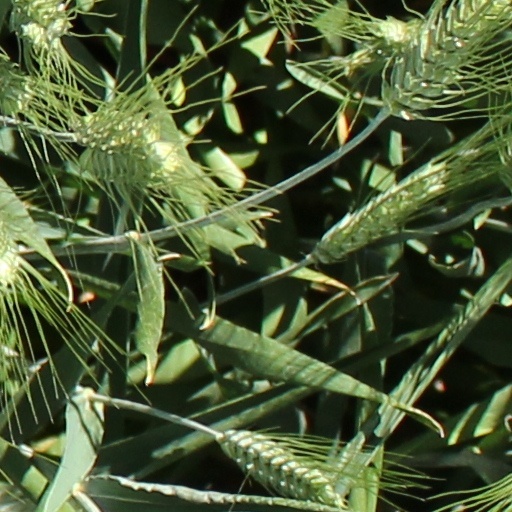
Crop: wheat